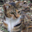
Label: cat